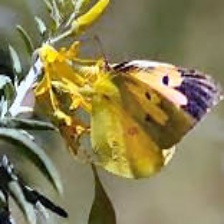
Species: SLEEPY ORANGE
Butterfly family (ImageNet category): sulphur_butterfly